Rail rolling stock in New South Wales

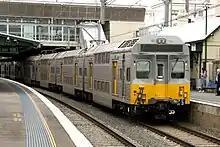
A C set at Campsie railway station

In the 1970s, A Goninan & Co in Newcastle entered the passenger car construction market building 80 power cars C3001–3080 and 70 trailer cars T4101–4170. Unlike the Comeng cars, the power cars had a flat front end and Pullman Standard fluting, and the upper deck passenger windows were set significantly lower than the earlier Comeng cars reducing passenger sight lines (a source of complaint from passengers). When the Eastern Suburbs Railway was opened in 1979, only stainless-steel Comeng or Goninan double deck cars were meant to operate on this line, but the painted Tulloch double-deck trailers were also used. In 1981, a brand new four-car Goninan set conveyed Queen Elizabeth II from Bankstown (which was declared a City by the Queen) to Martin Place. For this occasion the train was specially fitted out with carpets and other refinements. The set was targeted "R1" for the occasion. These cars continue to operate in 2007 as L, R and S sets. They were the last non-air conditioned passenger trains in service in Sydney.